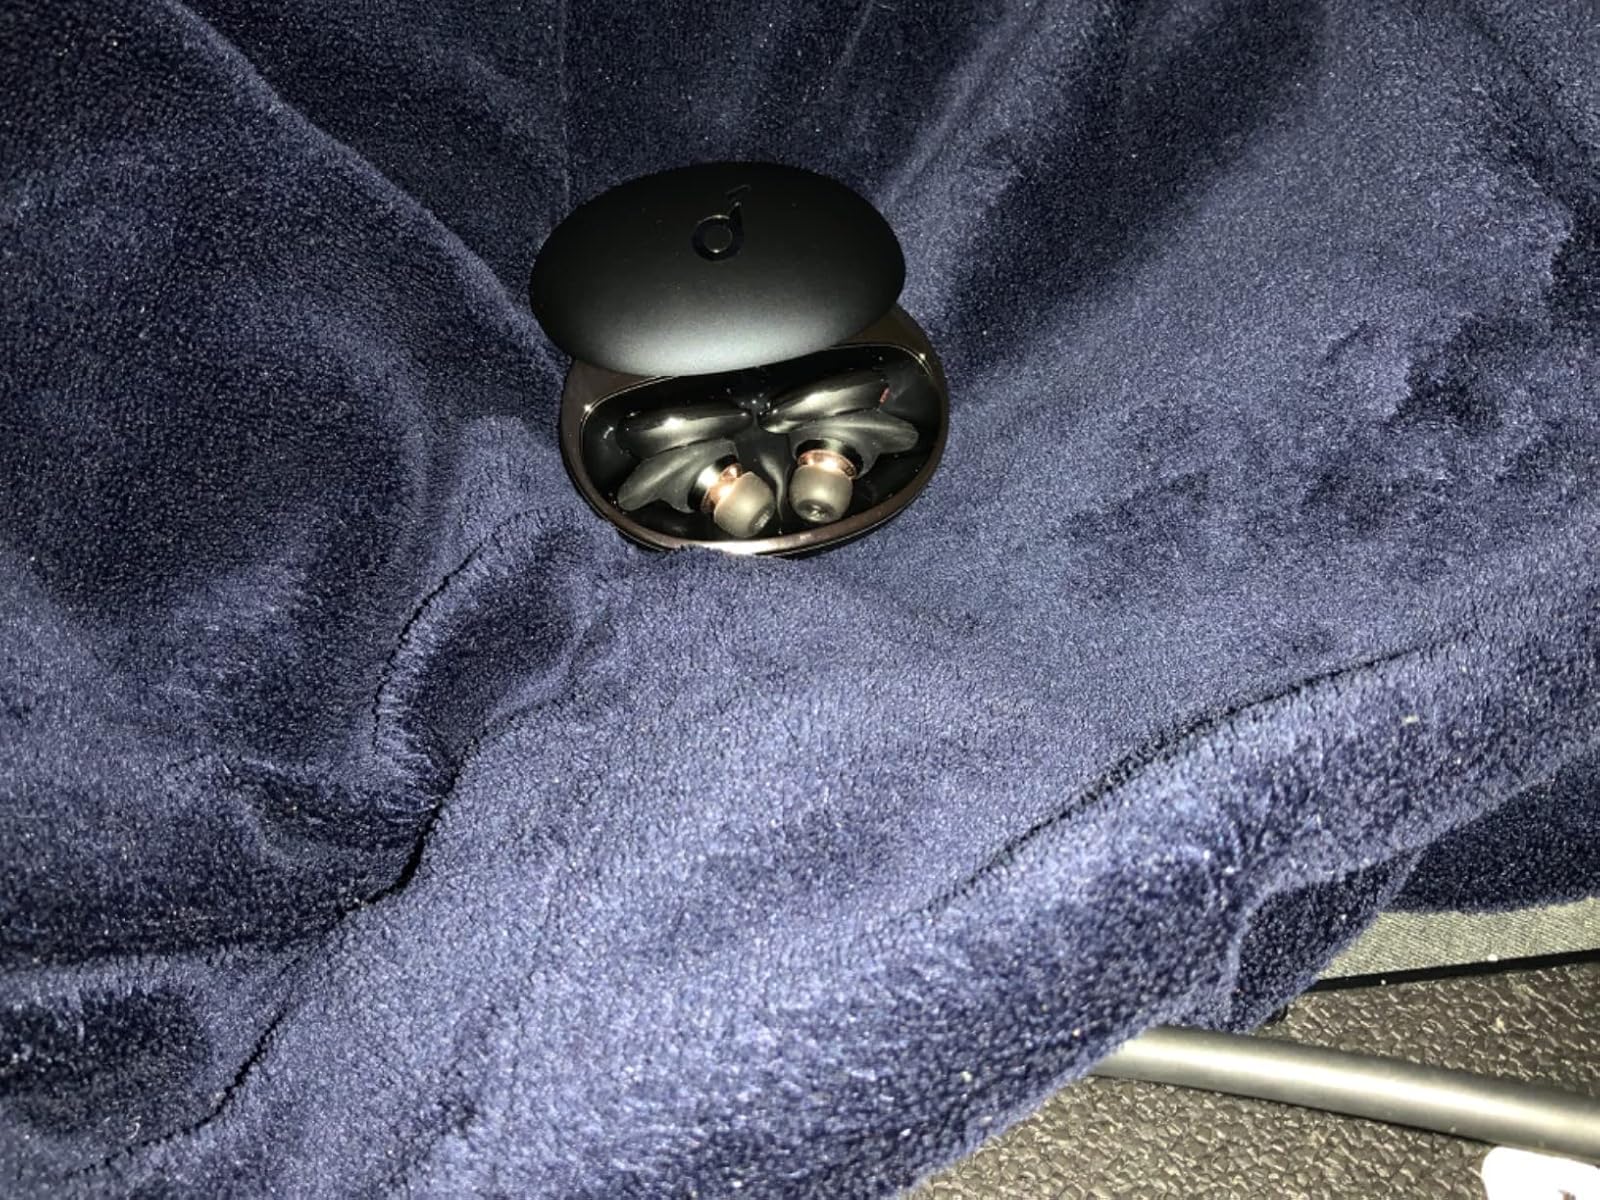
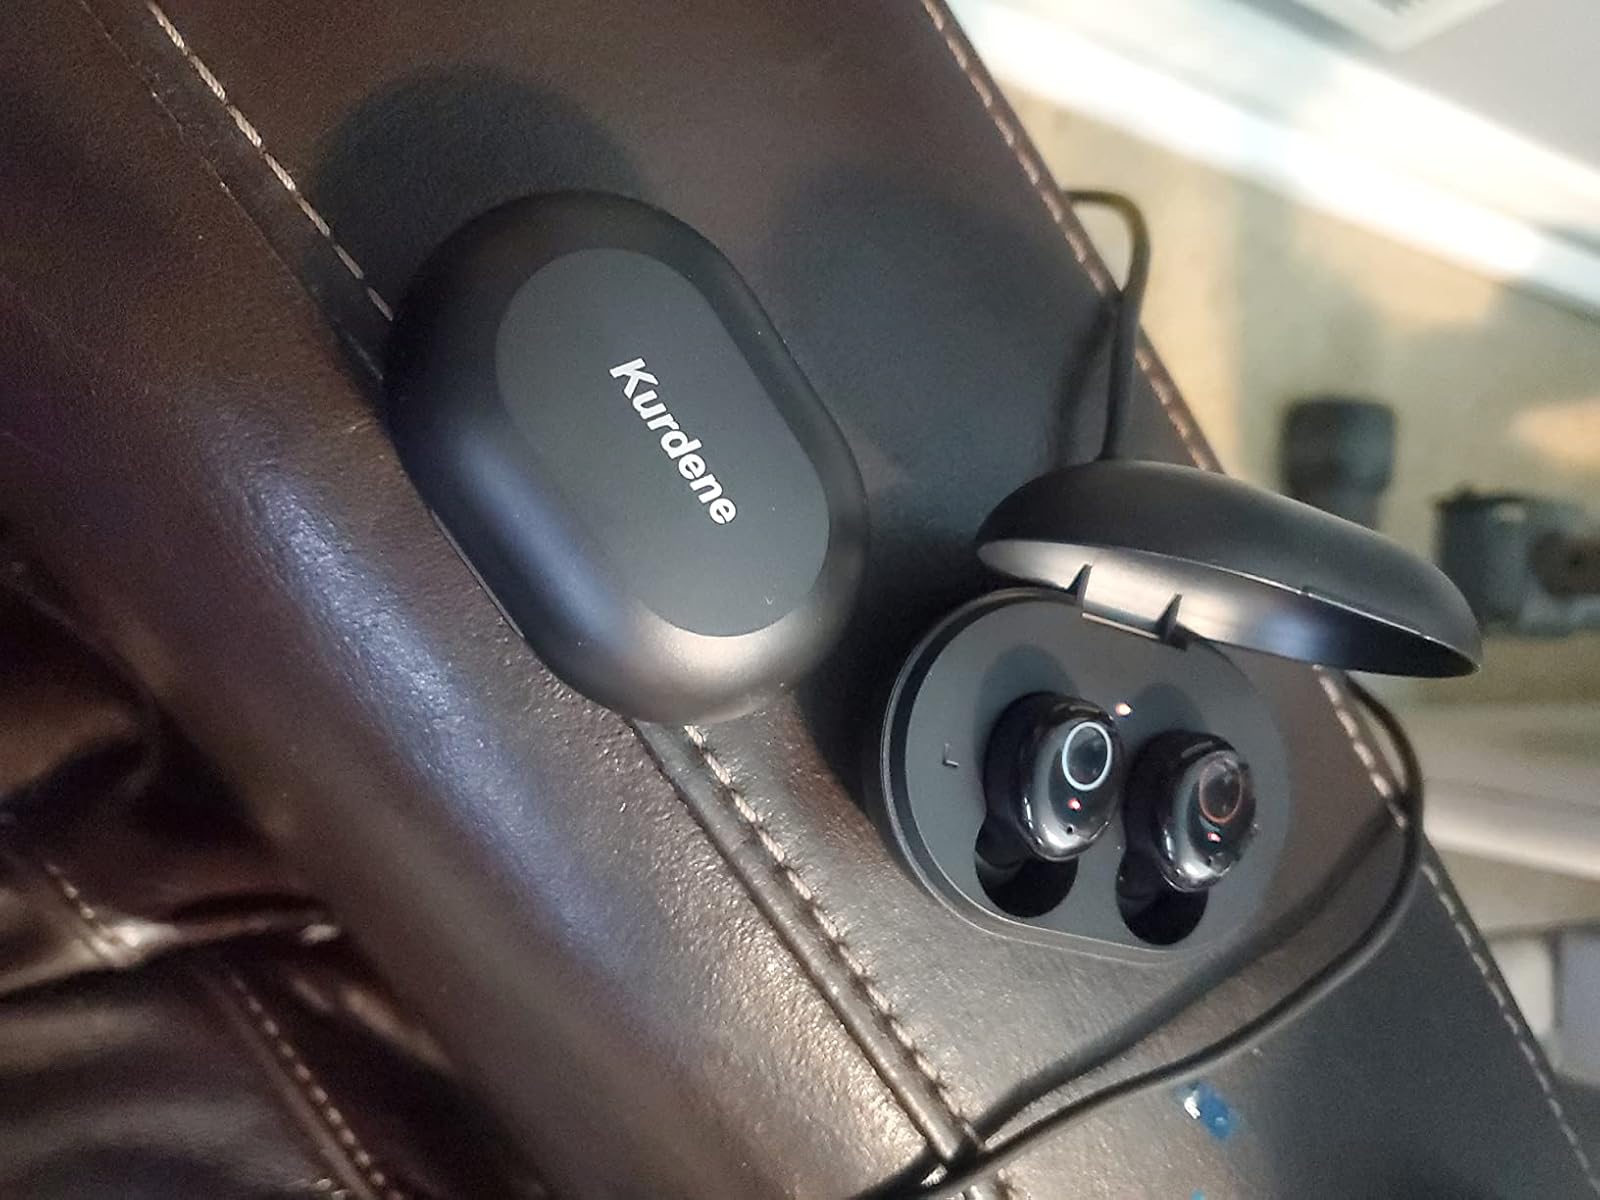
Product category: earbuds
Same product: no